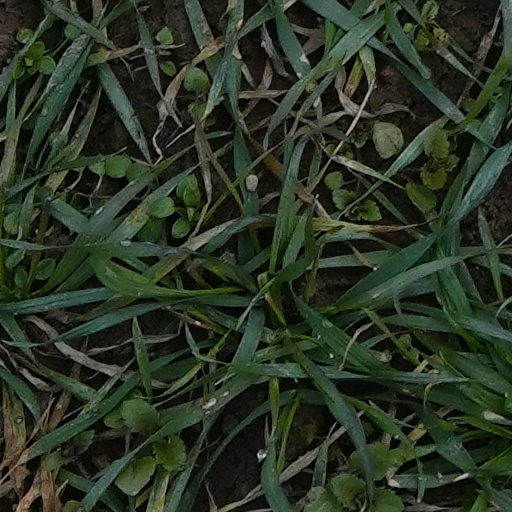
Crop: wheat